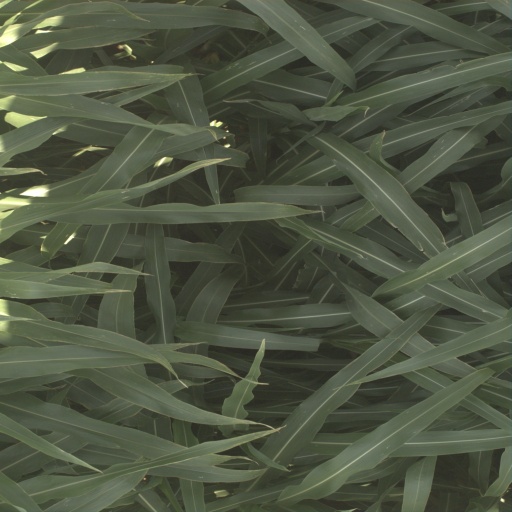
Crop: sorghum